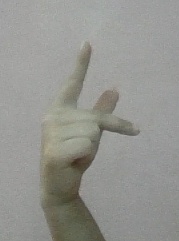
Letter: dha